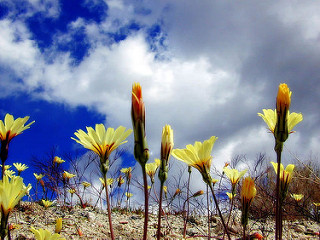
Flower: dandelion